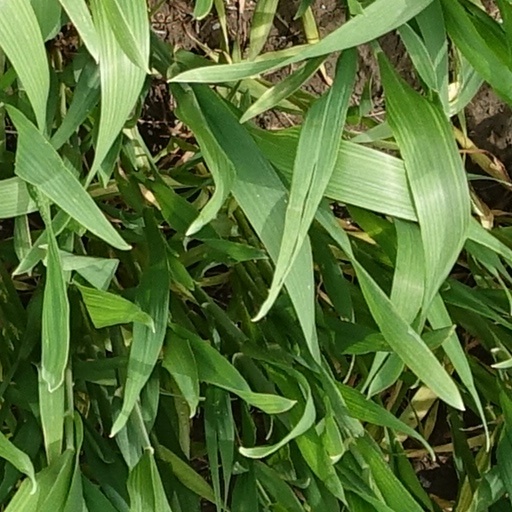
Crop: wheat